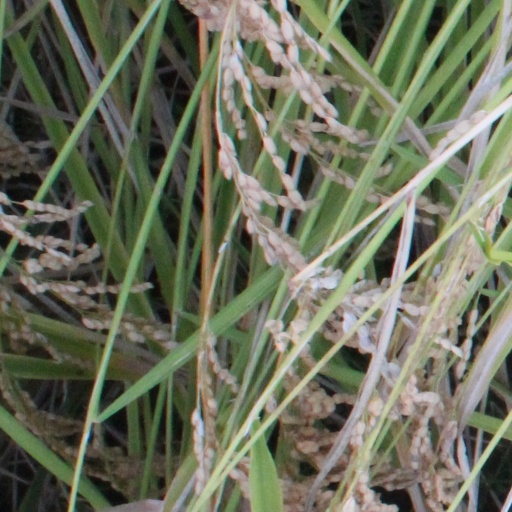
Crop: rice